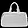
Label: Bag